Roman Catholic Archdiocese of Wrocław

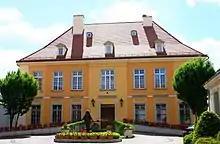
Archbishop's Palace in Wrocław

The former coadjutor of von Schaffgotsch, Joseph Christian, Prince von Hohenlohe-Waldenburg-Bartenstein (1795–1817), succeeded him as bishop. During his episcopate the temporal power of the Bishops of Breslau came to an end through the secularization, in 1810, of the church estates in Prussian Silesia – only the estates in Austrian Silesia remained to the see. The cathedral foundation, eight collegiate foundations, and over eighty monasteries were suppressed, and their property confiscated. Only those monastic institutions which were occupied with teaching or nursing were allowed to exist.